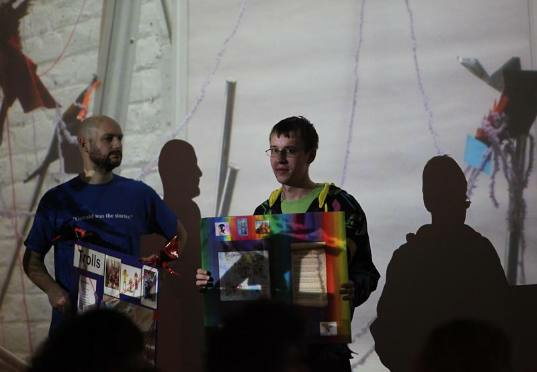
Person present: Yes